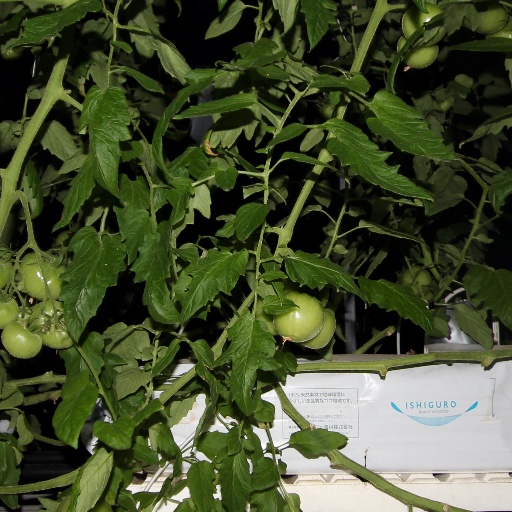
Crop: tomato